These Arms Are Snakes

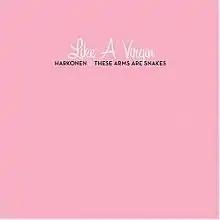
Artwork of "Like a Virgin" (EP)

These Arms Are Snakes followed up their debut album with "Like a Virgin", a split EP with Seattle group Harkonen through Hydra Head Records and Mind Over Matter Records. The EP featured two new tracks from both bands, and one track written and performed by both groups. This would be the second and final release with drummer Erin Tate, who was replaced by Ben Verellen in 2005 before going on tour with Minus the Bear. One of the tracks included is "Touched for the Very First Time" in collaboration with the band Harkonen.